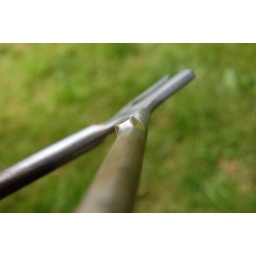
50N silver solder built up around a stainless bottle mount